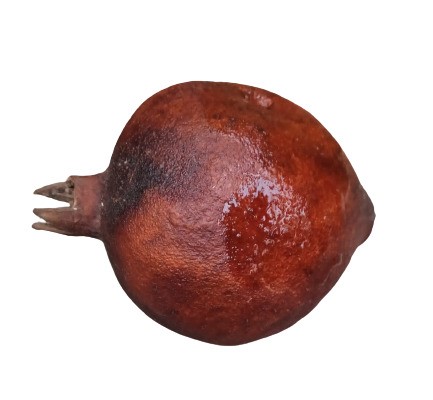
Fruit: pomegranate
Condition: rotten